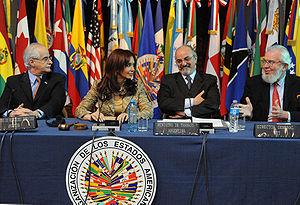
Cristina Fernández de Kirchner — appelée Cristina Fernández dans les pays hispanophones, ou parfois Cristina Kirchner —, née Cristina Elisabet Fernández le 19 février 1953 à La Plata, est une femme d'État argentine. Elle est présidente de la Nation de 2007 à 2015 et vice-présidente depuis 2019.